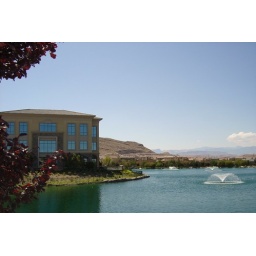
This is the main office building in the neighborhood. You can see the homes in the background.